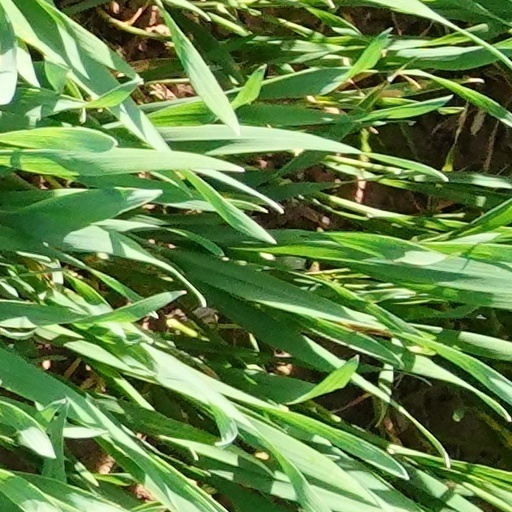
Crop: wheat